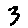
Label: 3